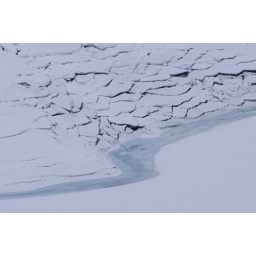
The low level lake, which has big ice plates on the edge and transparent blue ice all around